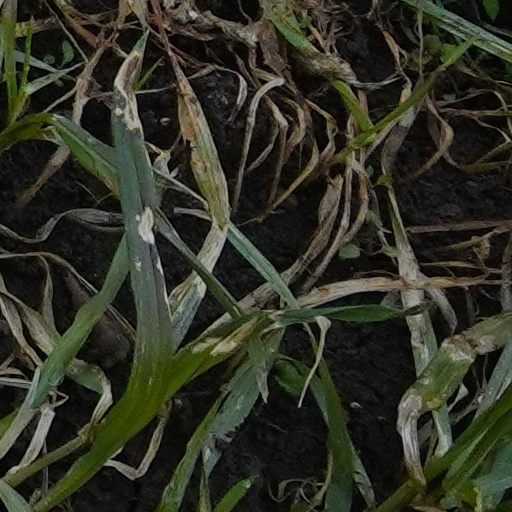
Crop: wheat